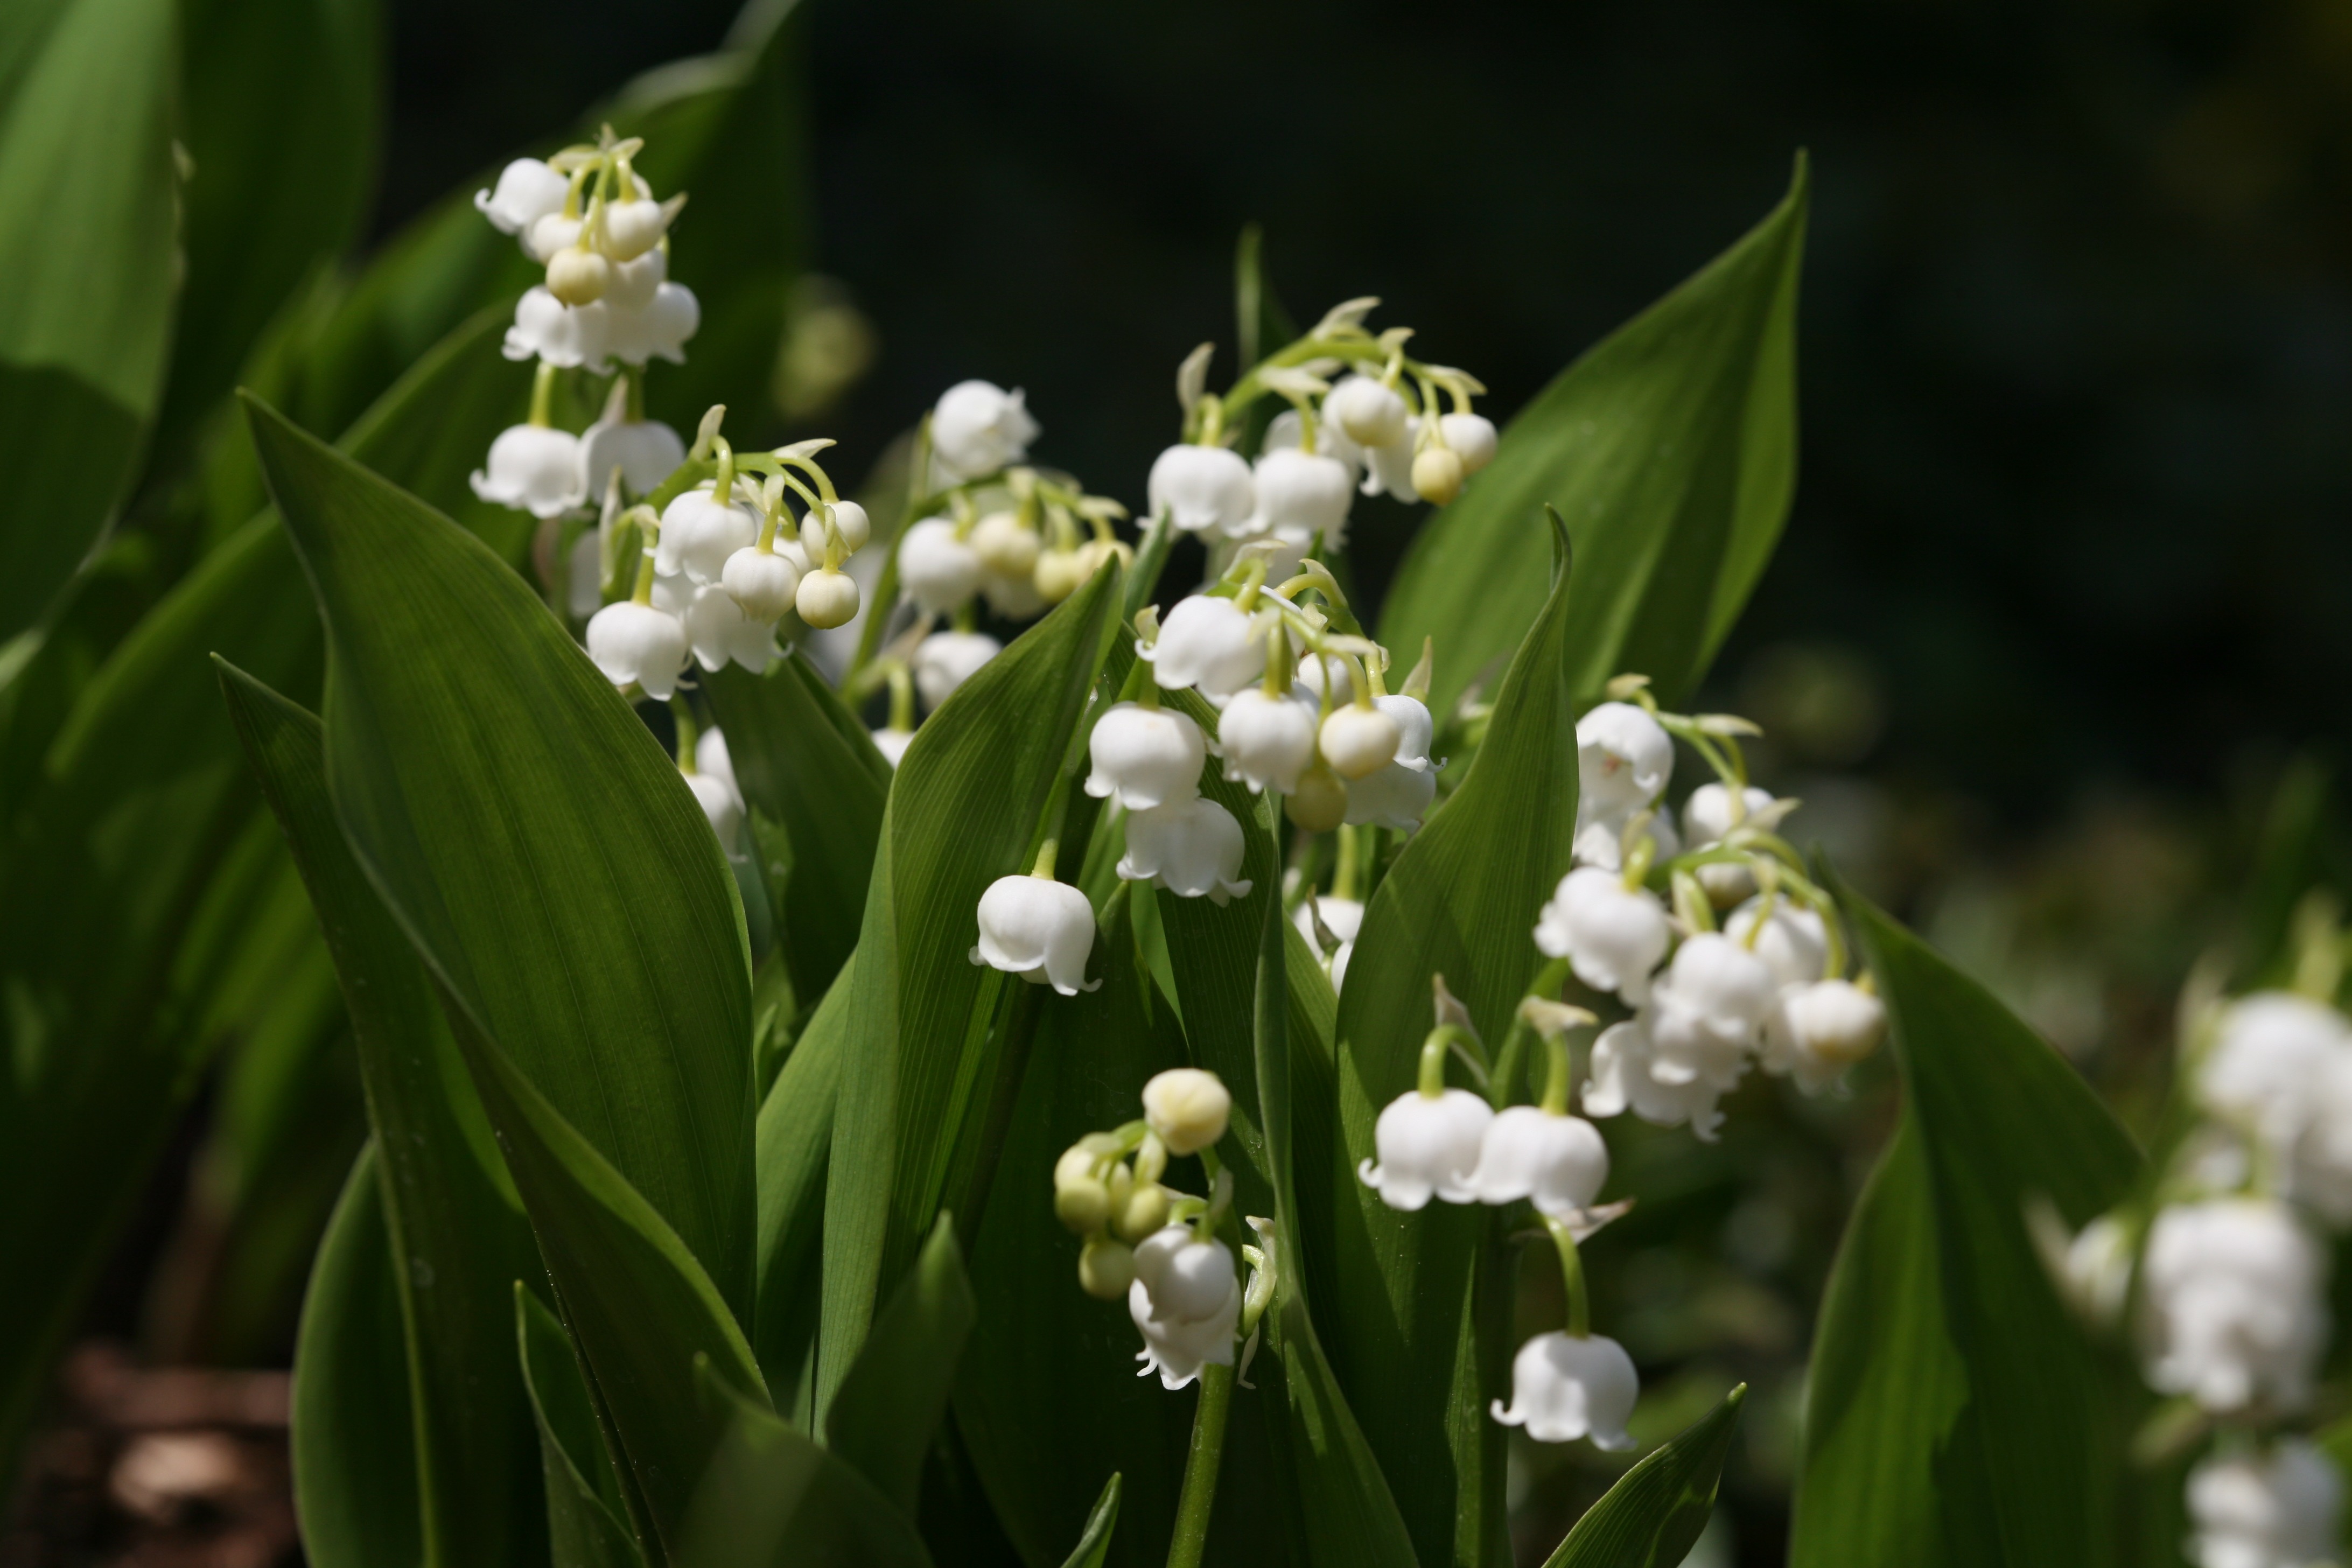
blossom, plant, flower, spring, green, botany, flora, wildflower, flowers, flowering plant, lily of the valley, land plant